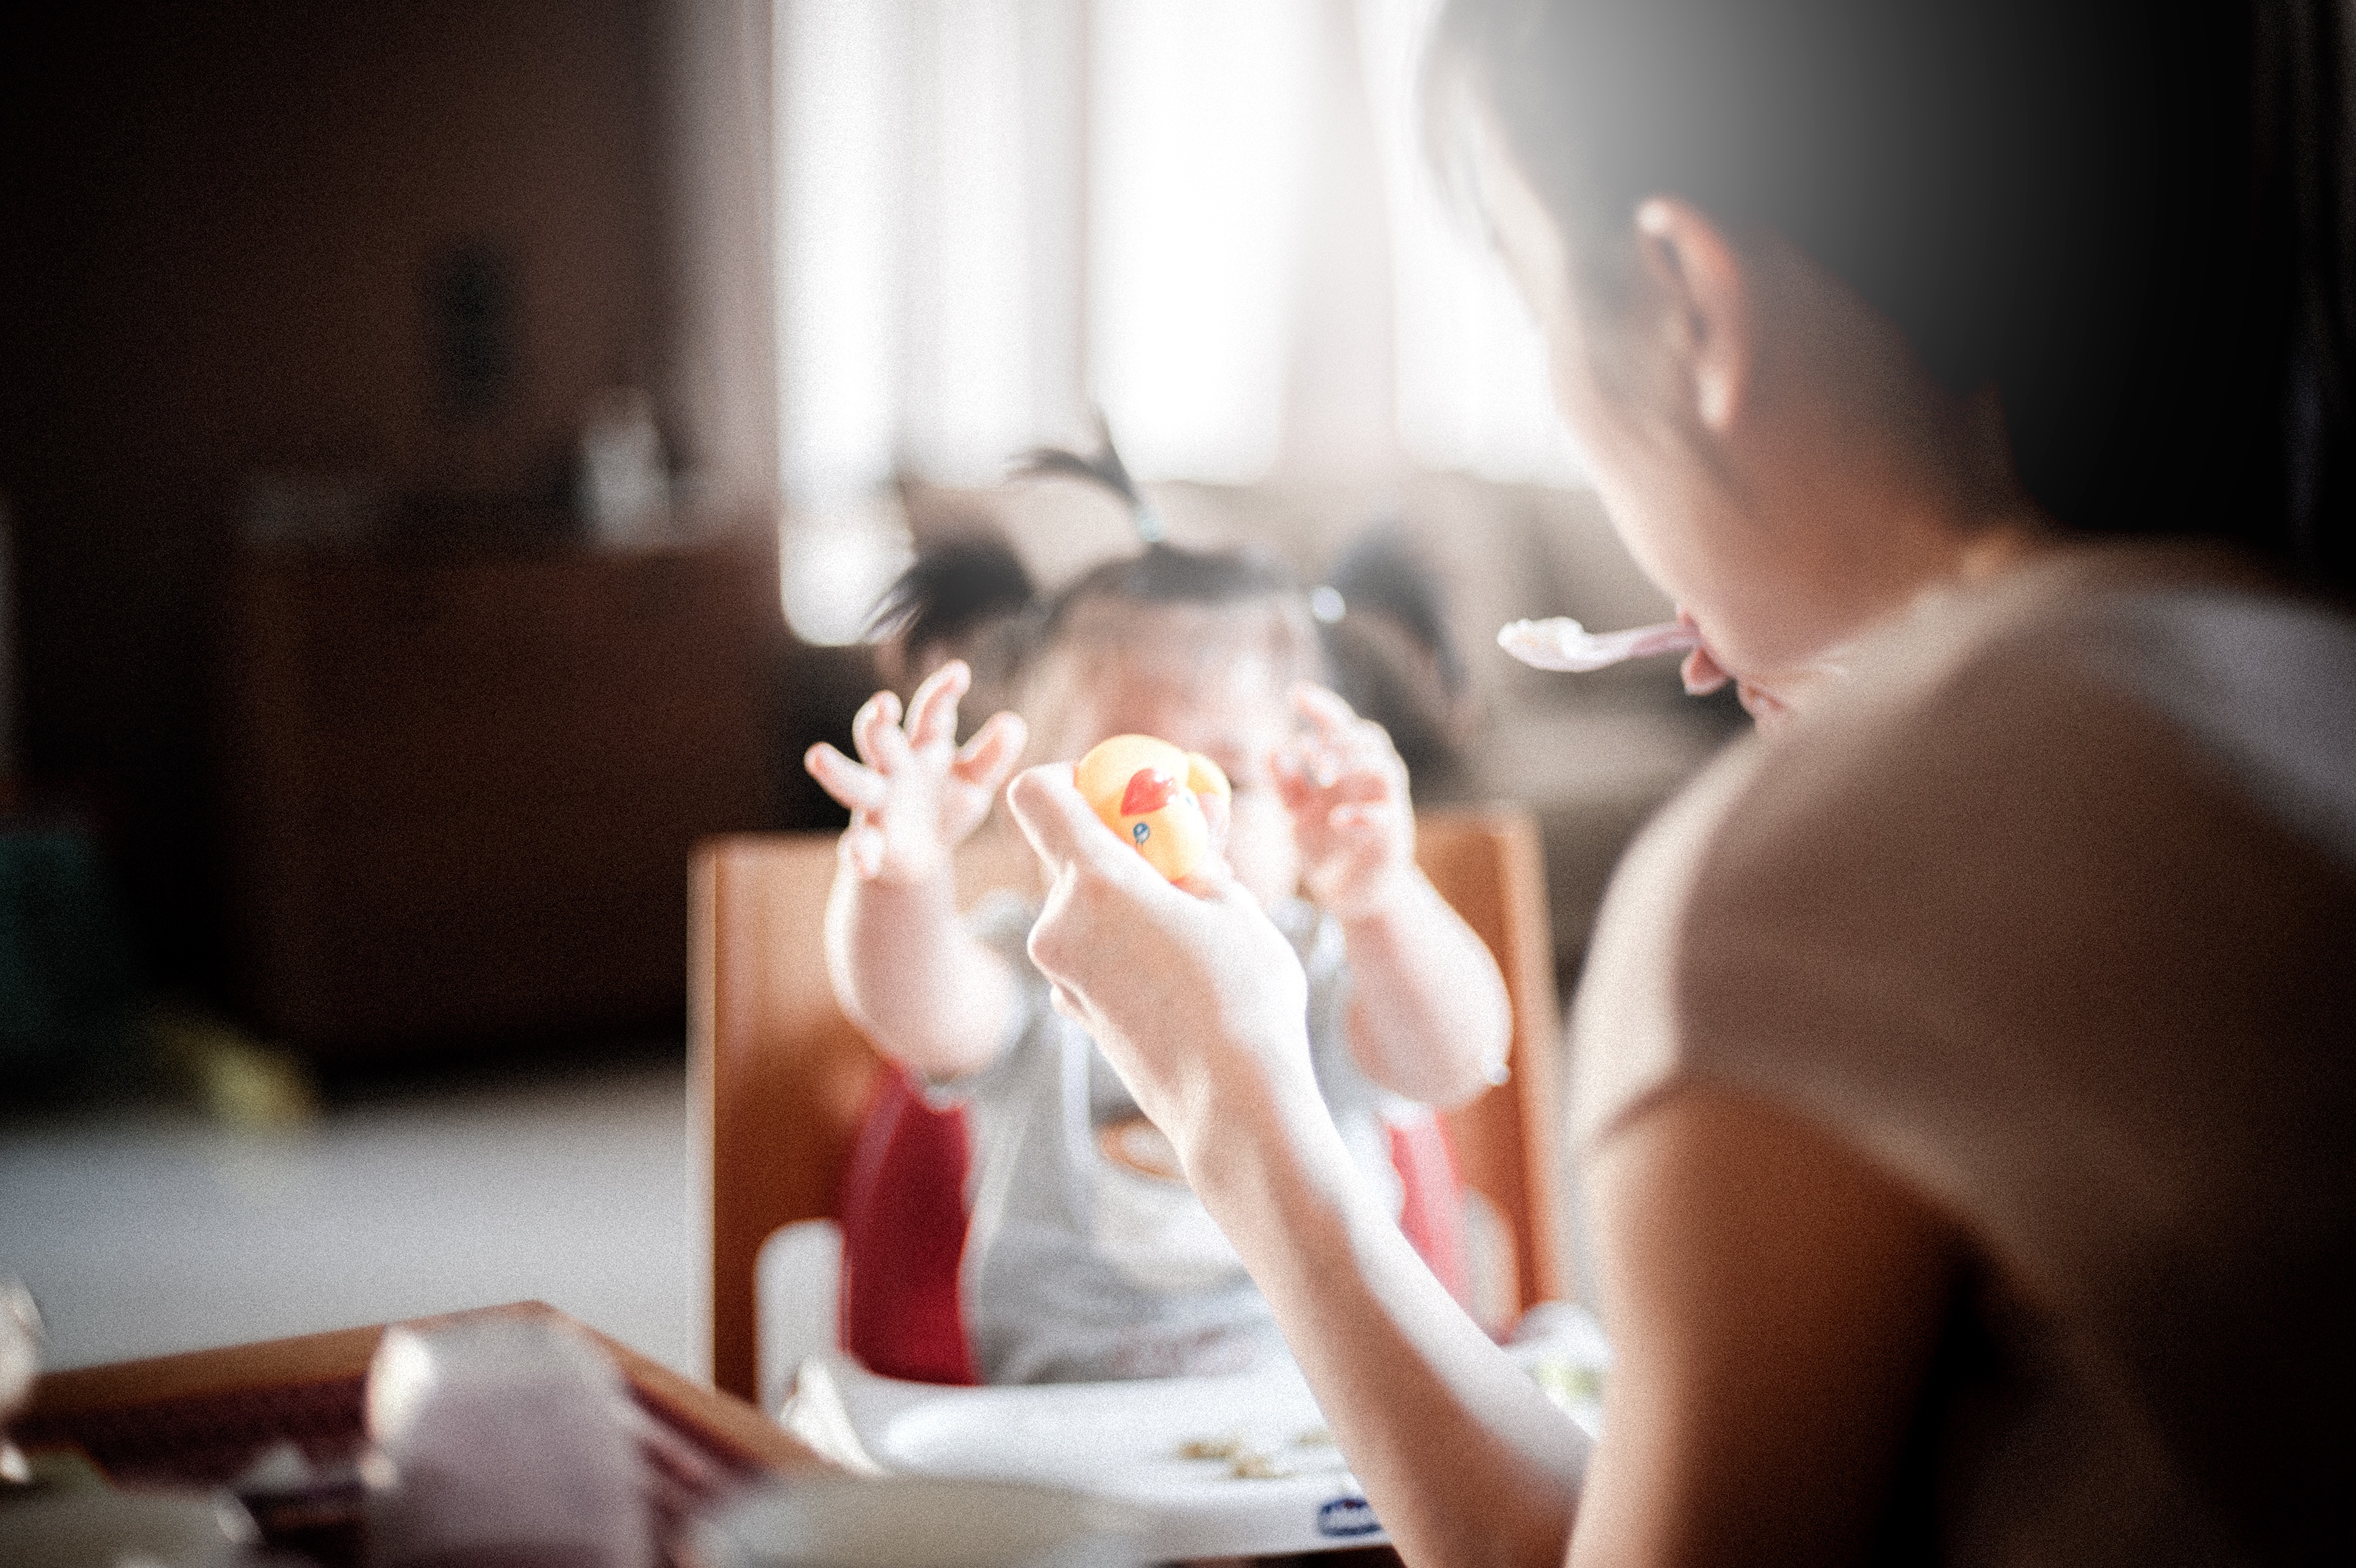
man, woman, romance, wedding, bride, groom, ceremony